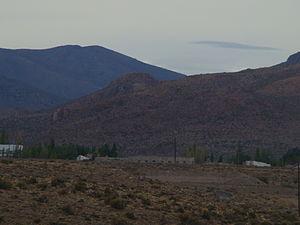
Gastre est une localité d'Argentine, chef-lieu du département de Gastre, au nord-ouest de la province de Chubut.